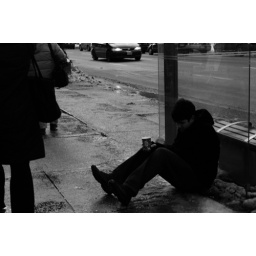
Man sitting by a bus shelter on a busy afternoon.